Runnymede

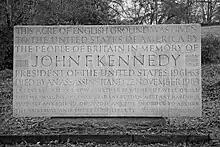
John F. Kennedy Memorial designed by Geoffrey Jellicoe

The British memorial for U.S. President John F. Kennedy was jointly dedicated on 14 May 1965, by Queen Elizabeth II and Jacqueline Kennedy, prior to a reception for the Kennedy family at Windsor Castle. The memorial consists of a garden and Portland stone memorial tablet inscribed with the famous quote from his Inaugural Address: